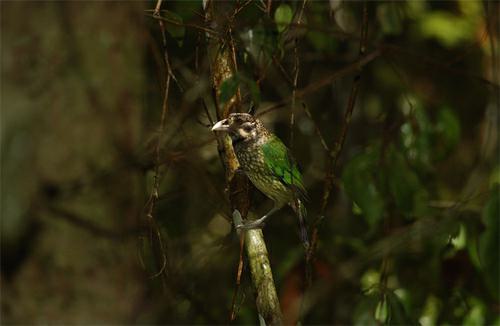
A photo of a spotted catbird